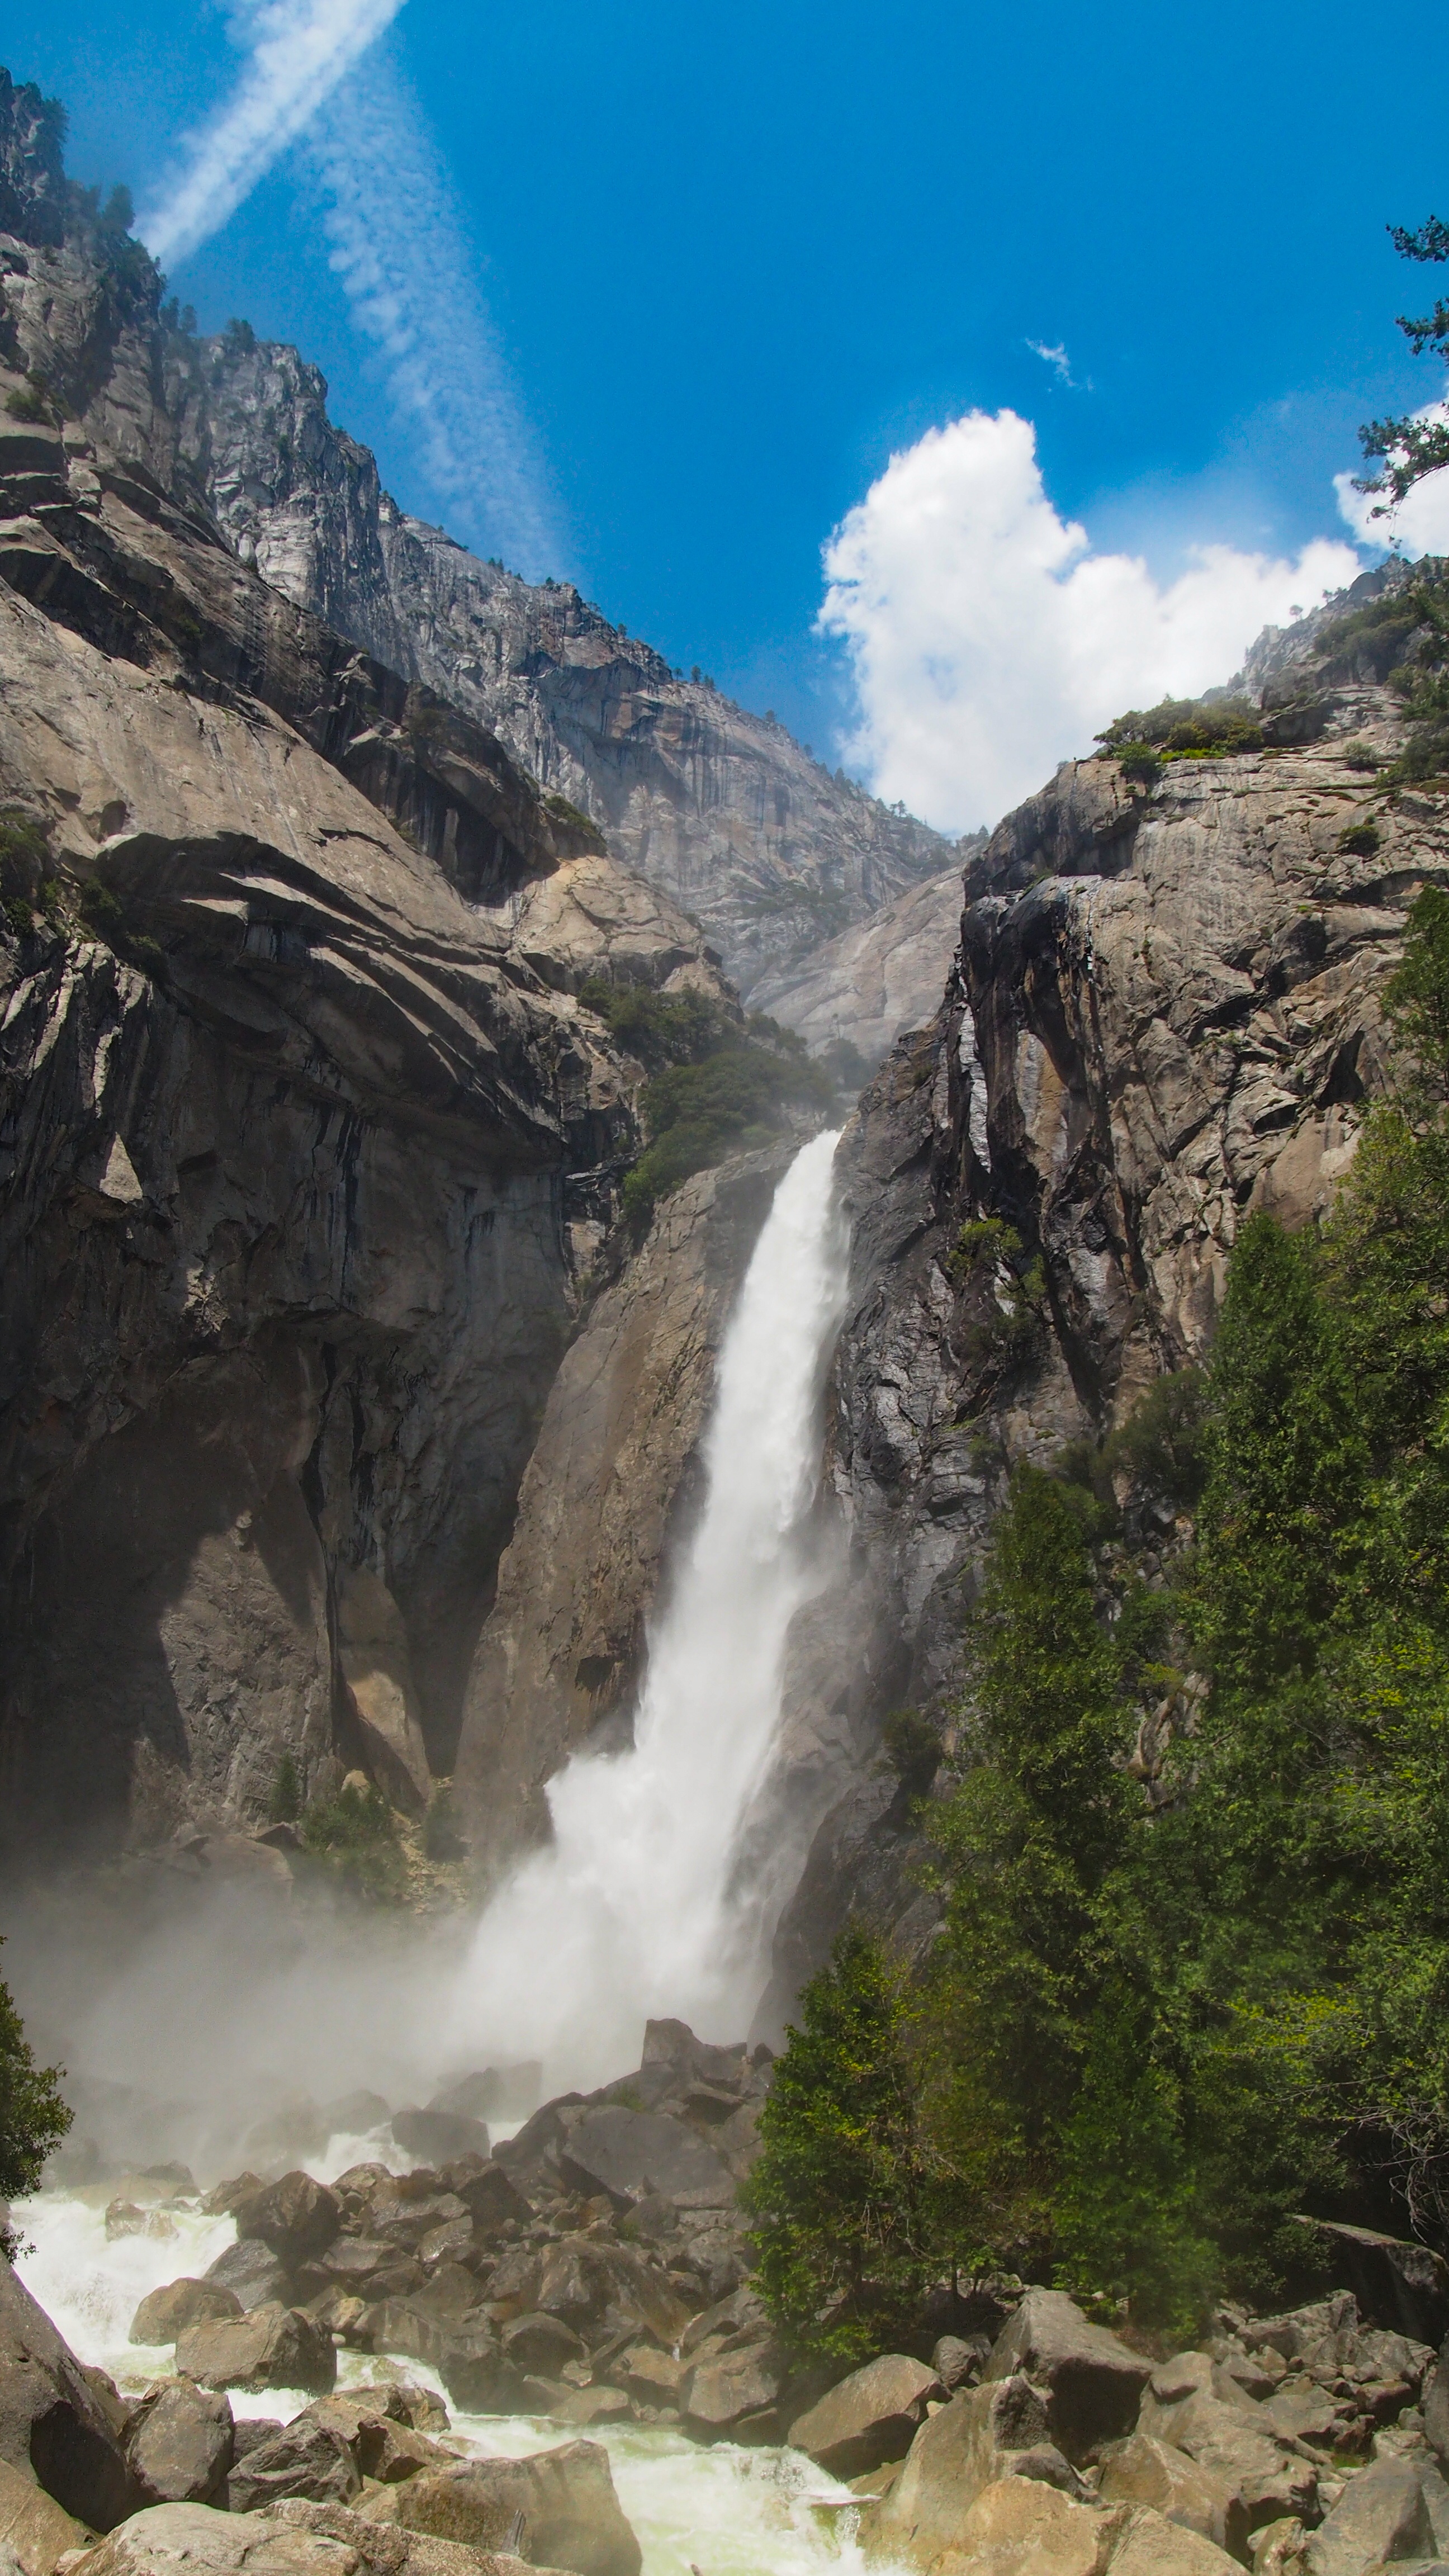
tree, water, nature, forest, waterfall, wilderness, walking, mountain, mist, hiking, trail, adventure, valley, mountain range, stone, yosemite, sight, natural, usa, america, national park, california, body of water, falling, national, falls, united, water feature, states, wadi, mountainous landforms, geological phenomenon